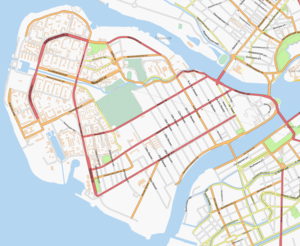
L'île Vassilievski est une île de Saint-Pétersbourg, bordée par le golfe de Finlande à l'ouest et la Neva au sud. Géographiquement, l'île se décompose en deux parties principales. Le sud et l'est de l'île sont plus anciens, avec la plupart des bâtiments datant du XIXᵉ siècle. La partie ouest de l'île a été développée beaucoup plus tard, à la fin de l'époque soviétique, et comporte surtout des immeubles typiquement soviétiques.